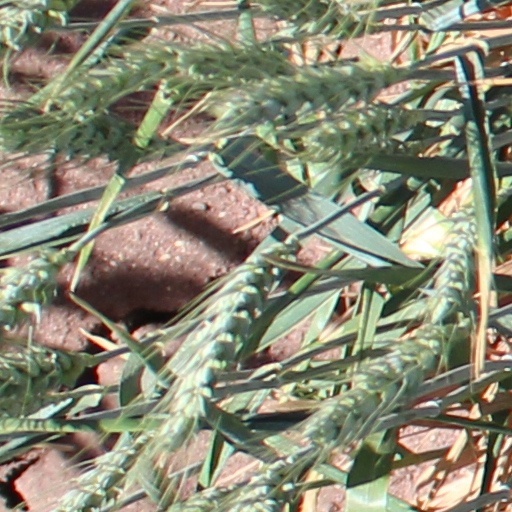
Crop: wheat